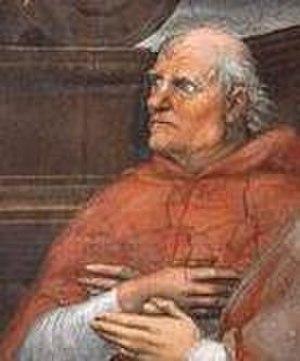
Raffaele Sansoni Riario, le cardinal de San Giorgio, né le 3 mai 1461 à Savone en Ligurie, Italie, et mort le 9 juillet 1521 à Naples, est un cardinal italien. Il est le neveu du cardinal Pietro Riario, O.F.M.Conv., le petit-neveu du pape Sixte IV et le cousin du cardinal Giuliano della Rovere, le futur pape Jules II. D'autres cardinaux de la famille sont Pietro Riario, Alessandro Riario, Tommaso Riario Sforza et Sisto Riario Sforza tous membres de la famille Riario.